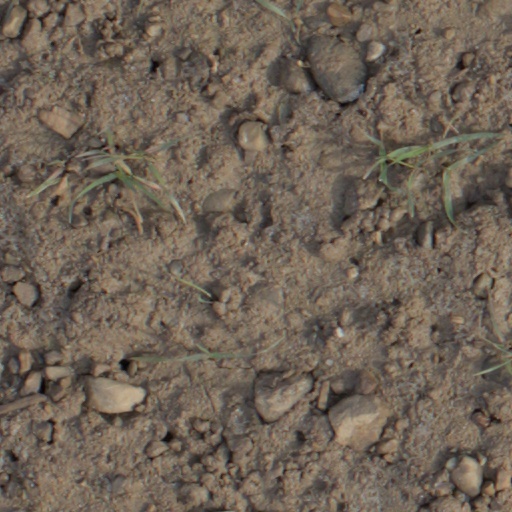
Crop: wheat